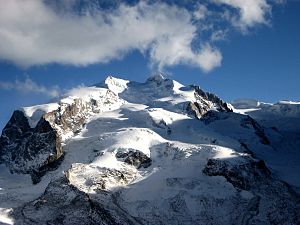
Dufourspitze
Dufourspitze også kendt som Monte Rosa, er et bjerg i Wallis-Alperne. Med dets 4.634 m.o.h. høje tinde, er det det næsthøjeste bjerg i Alperne og det højeste i Schweiz. Fra toppen er der udsigt til bl.a. Matterhorn og Gornergrat.